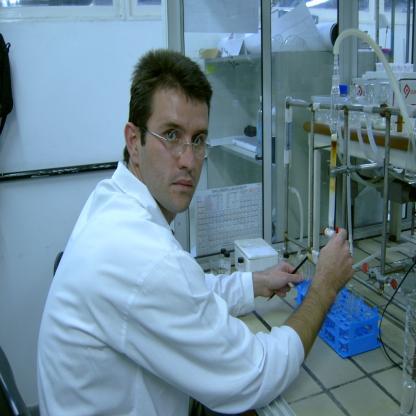
Scene: Indoor